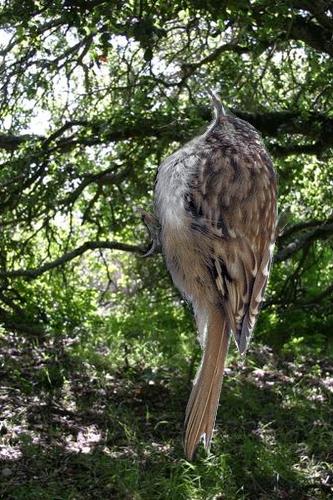
Bird species: Brown_Creeper
Bird type: landbird
Background: land